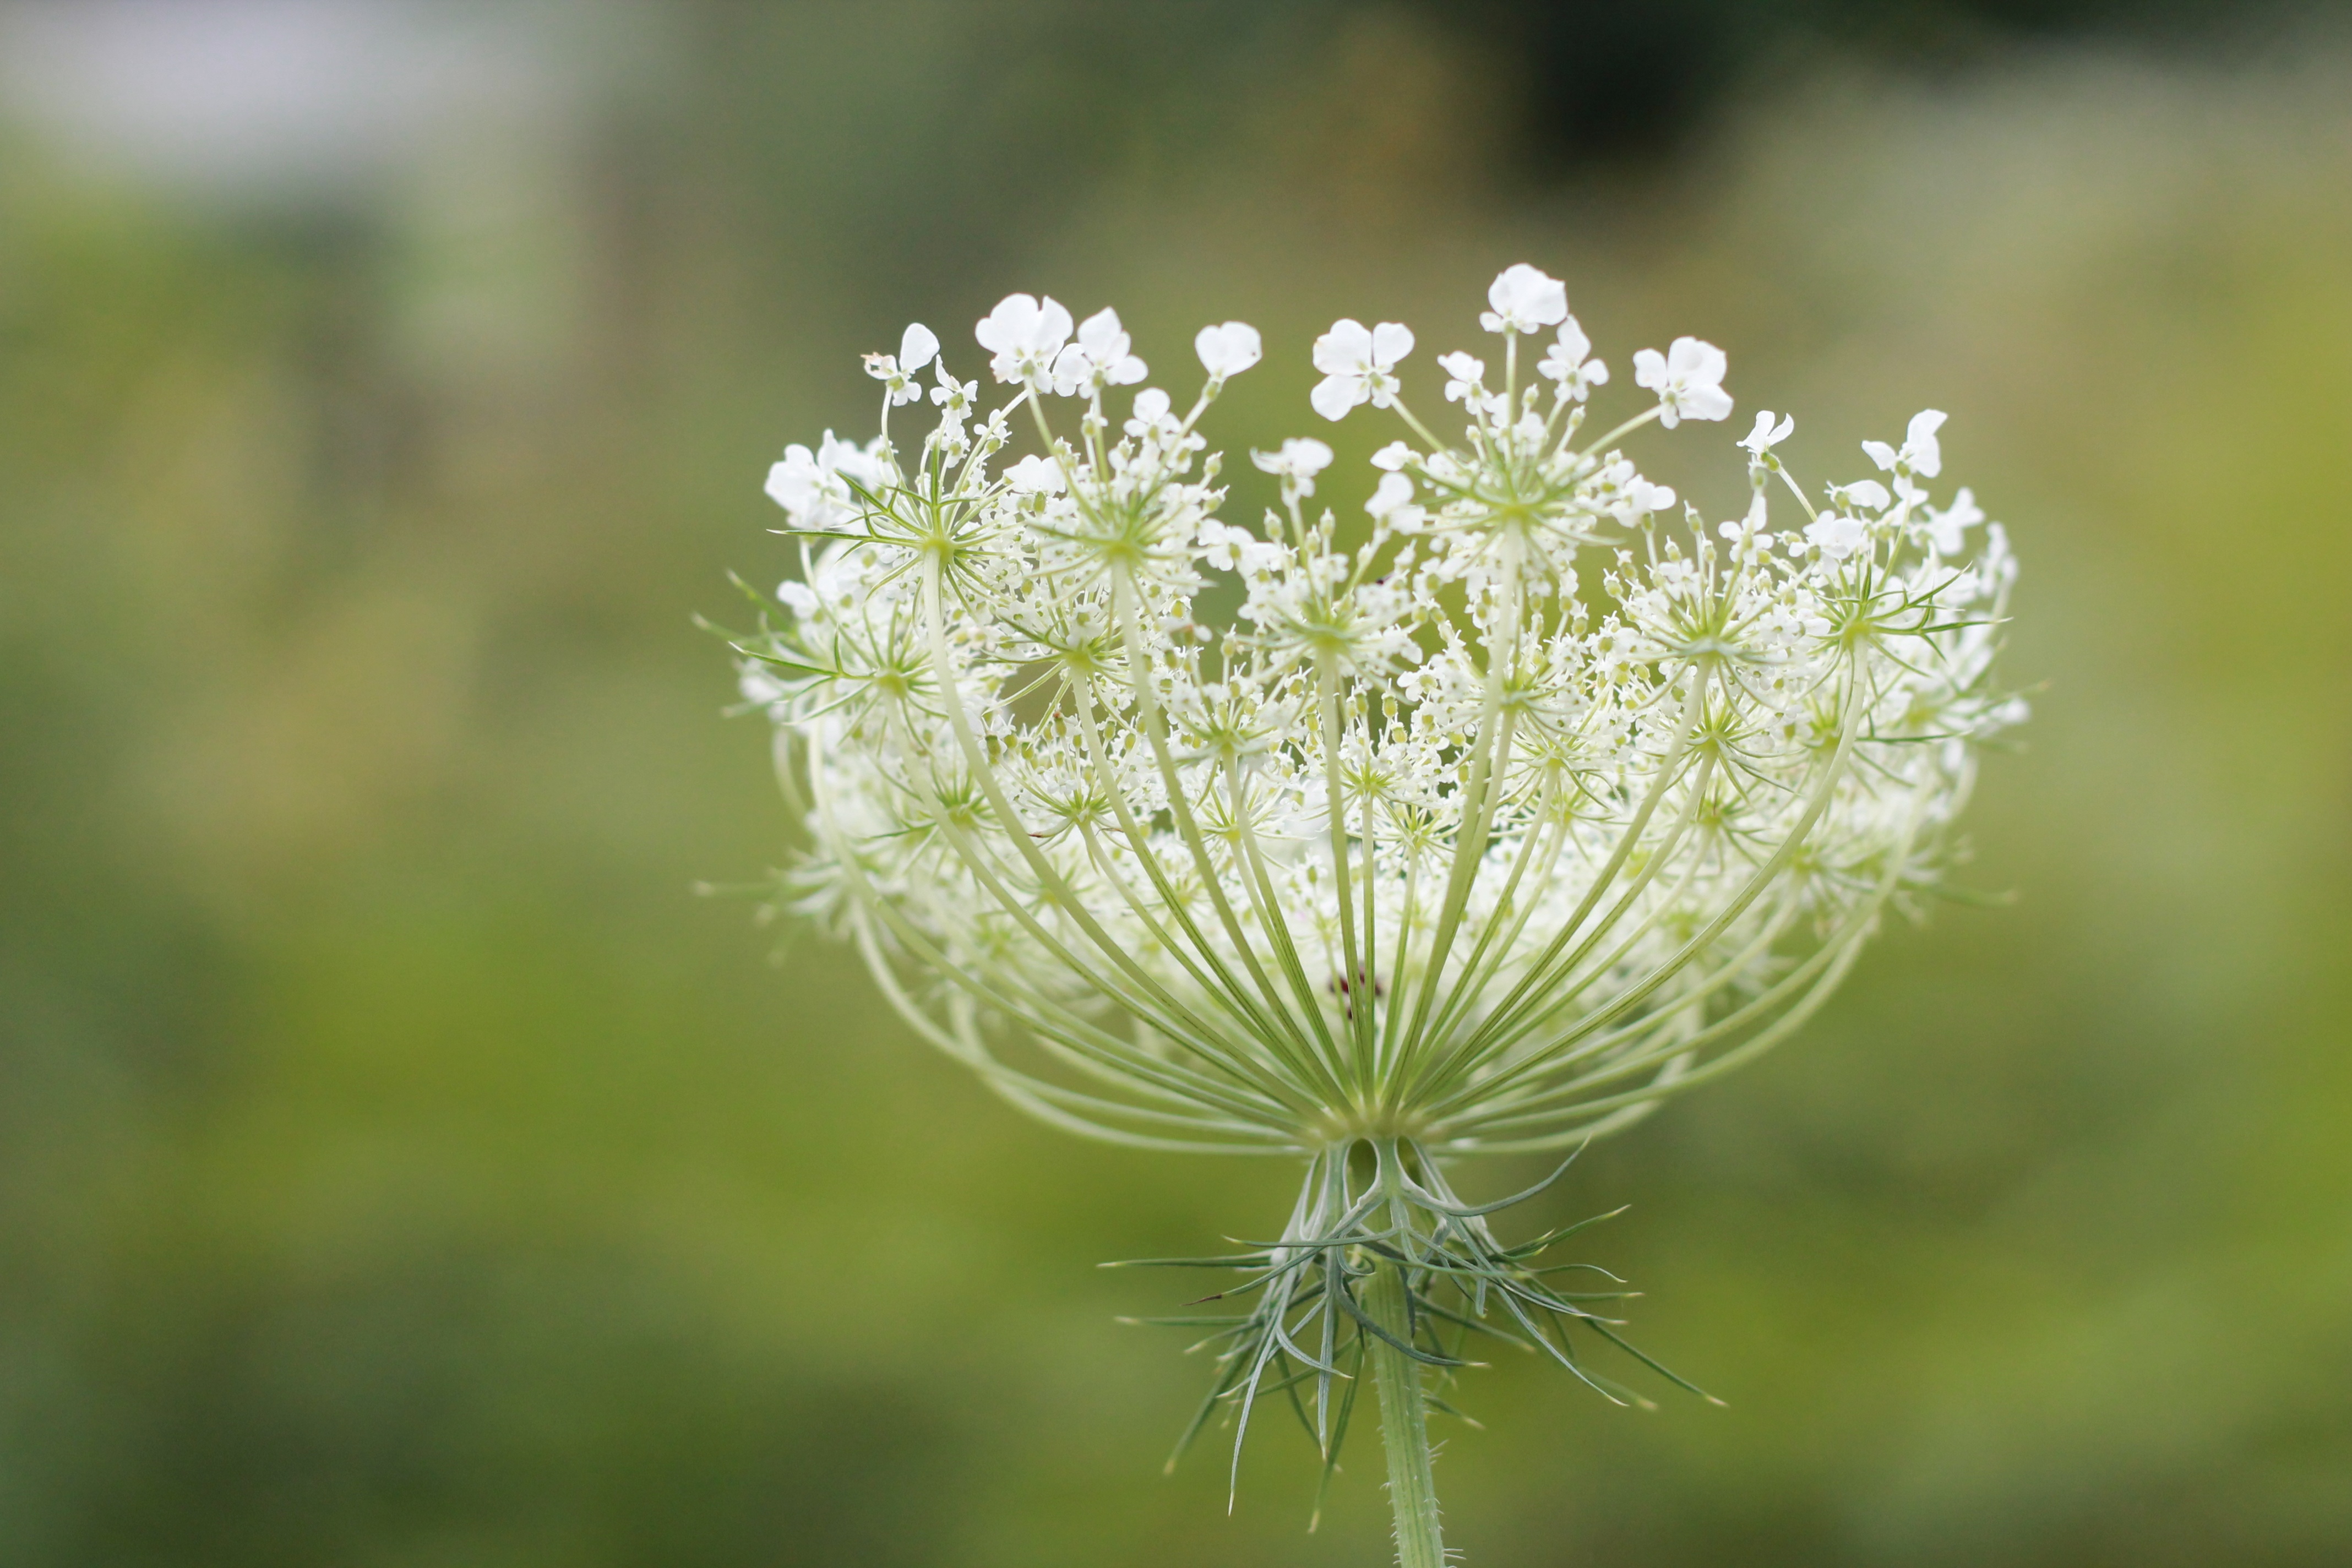
nature, grass, branch, blossom, plant, white, photography, meadow, flower, summer, green, botany, flora, wildflower, close up, macro photography, anthriscus, flowering plant, daisy family, flower bud, cow parsley, grass family, plant stem, land plant, parsley family